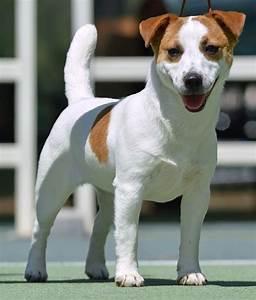
dog